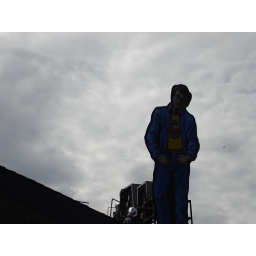
the roof again but with a few planes in the back ground